Rogelio Polesello

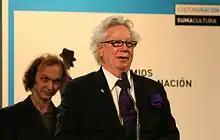
Rogelio Polesello in January 2008.

Rogelio Polesello (26 July 1939 – 6 July 2014) was an Argentine painter, muralist and sculptor. He was best known for making Op art (or optical art) known in Latin America. He won two Konex Awards; one in 1982 and another in 2012. He was born in Buenos Aires.